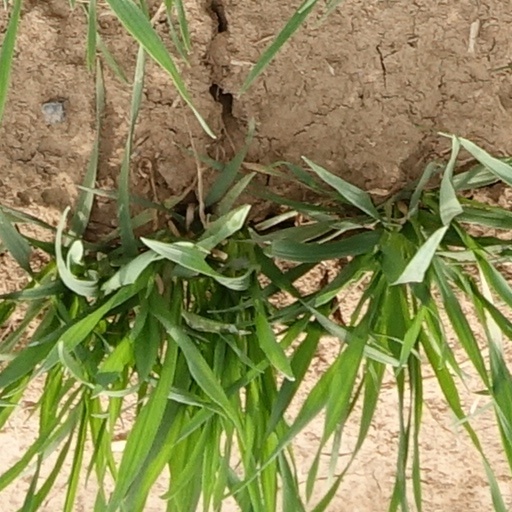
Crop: wheat